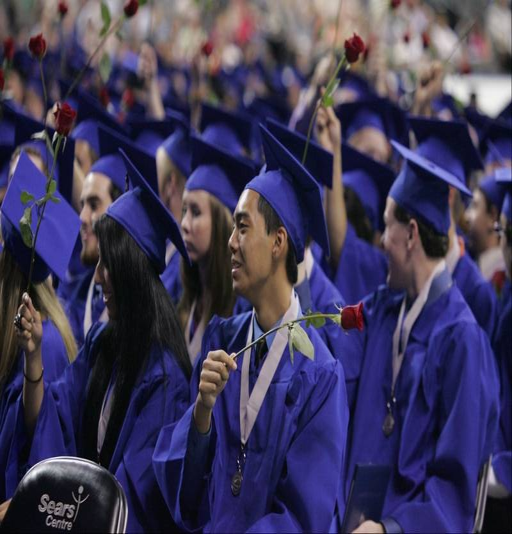
images from the graduation ceremony .